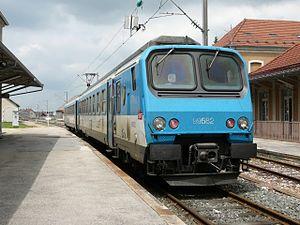
La Z2 est un type d'automotrices électriques de la SNCF apte à 160 km/h, à deux caisses, pour le service omnibus ou express pour assurer une continuité de qualité de service avec les premiers TGV, construite selon les séries de 1980 à 1988. Les premiers éléments ont été radiés en décembre 2011. Les CFL en possèdent aussi.
On appelle livrée la décoration extérieure d'un matériel roulant ferroviaire. Au cours de son histoire, depuis 1938, la Société nationale des chemins de fer français a utilisé de nombreuses livrées liées aux modes et aux changements de matériels. Certaines sont des essais sans lendemain sur quelques machines, d'autres sont de véritables marqueurs de l'identité de l'entreprise, par exemple la livrée « béton ».
La ligne de Frasne à Verrières-de-Joux (frontière) est une ligne ferroviaire française de la région Franche-Comté longue de 28 kilomètres, à écartement standard et à voie unique. Elle commence en gare de Frasne, dessert la gare de La Rivière, la gare de Sainte-Colombe, la gare de Pontarlier, puis se dirige vers Verrières-de-Joux où elle se connecte au réseau des Chemins de fer fédéraux suisses par la ligne suisse d'Auvernier aux Verrières frontière. Ce maillon permet de relier la France à la Suisse offrant des liaisons Paris - Dijon - Neuchâtel - Berne et au-delà, longtemps emprunté par de prestigieux trains internationaux puis, depuis les années 1980, par le TGV.